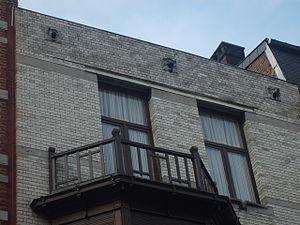
dr janssens2
La Maison du docteur Janssens-Lycops est une des plus belles réalisations de maison de style art nouveau à Liège. Elle est construite entre 1902 et 1903 par Paul Jaspar, initiateur de l'art nouveau en cité ardente.